Saint Elizabeth Catholic Church

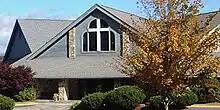

Saint Elizabeth Catholic Church (sometimes called Saint Elizabeth of the Hill Country Catholic Church) is a parish church of the Roman Catholic Diocese of Charlotte located in Boone, North Carolina. Its canonical territory includes all of Watauga County. Father Brendan Buckler is the pastor.